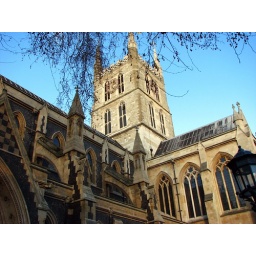
Cathedral under a blue sky